Oakfield station

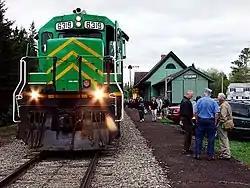

Oakfield Station is a historic former passenger rail station on Station Street in Oakfield, Maine. The station was built in 1911 by the Bangor and Aroostook Railroad, and is a major reminder of Oakfield's onetime importance as a railroad center. The station is home to the Oakfield Railroad Museum which is operated by the Oakfield Historical Society. It was listed on the National Register of Historic Places on June 25, 1987.